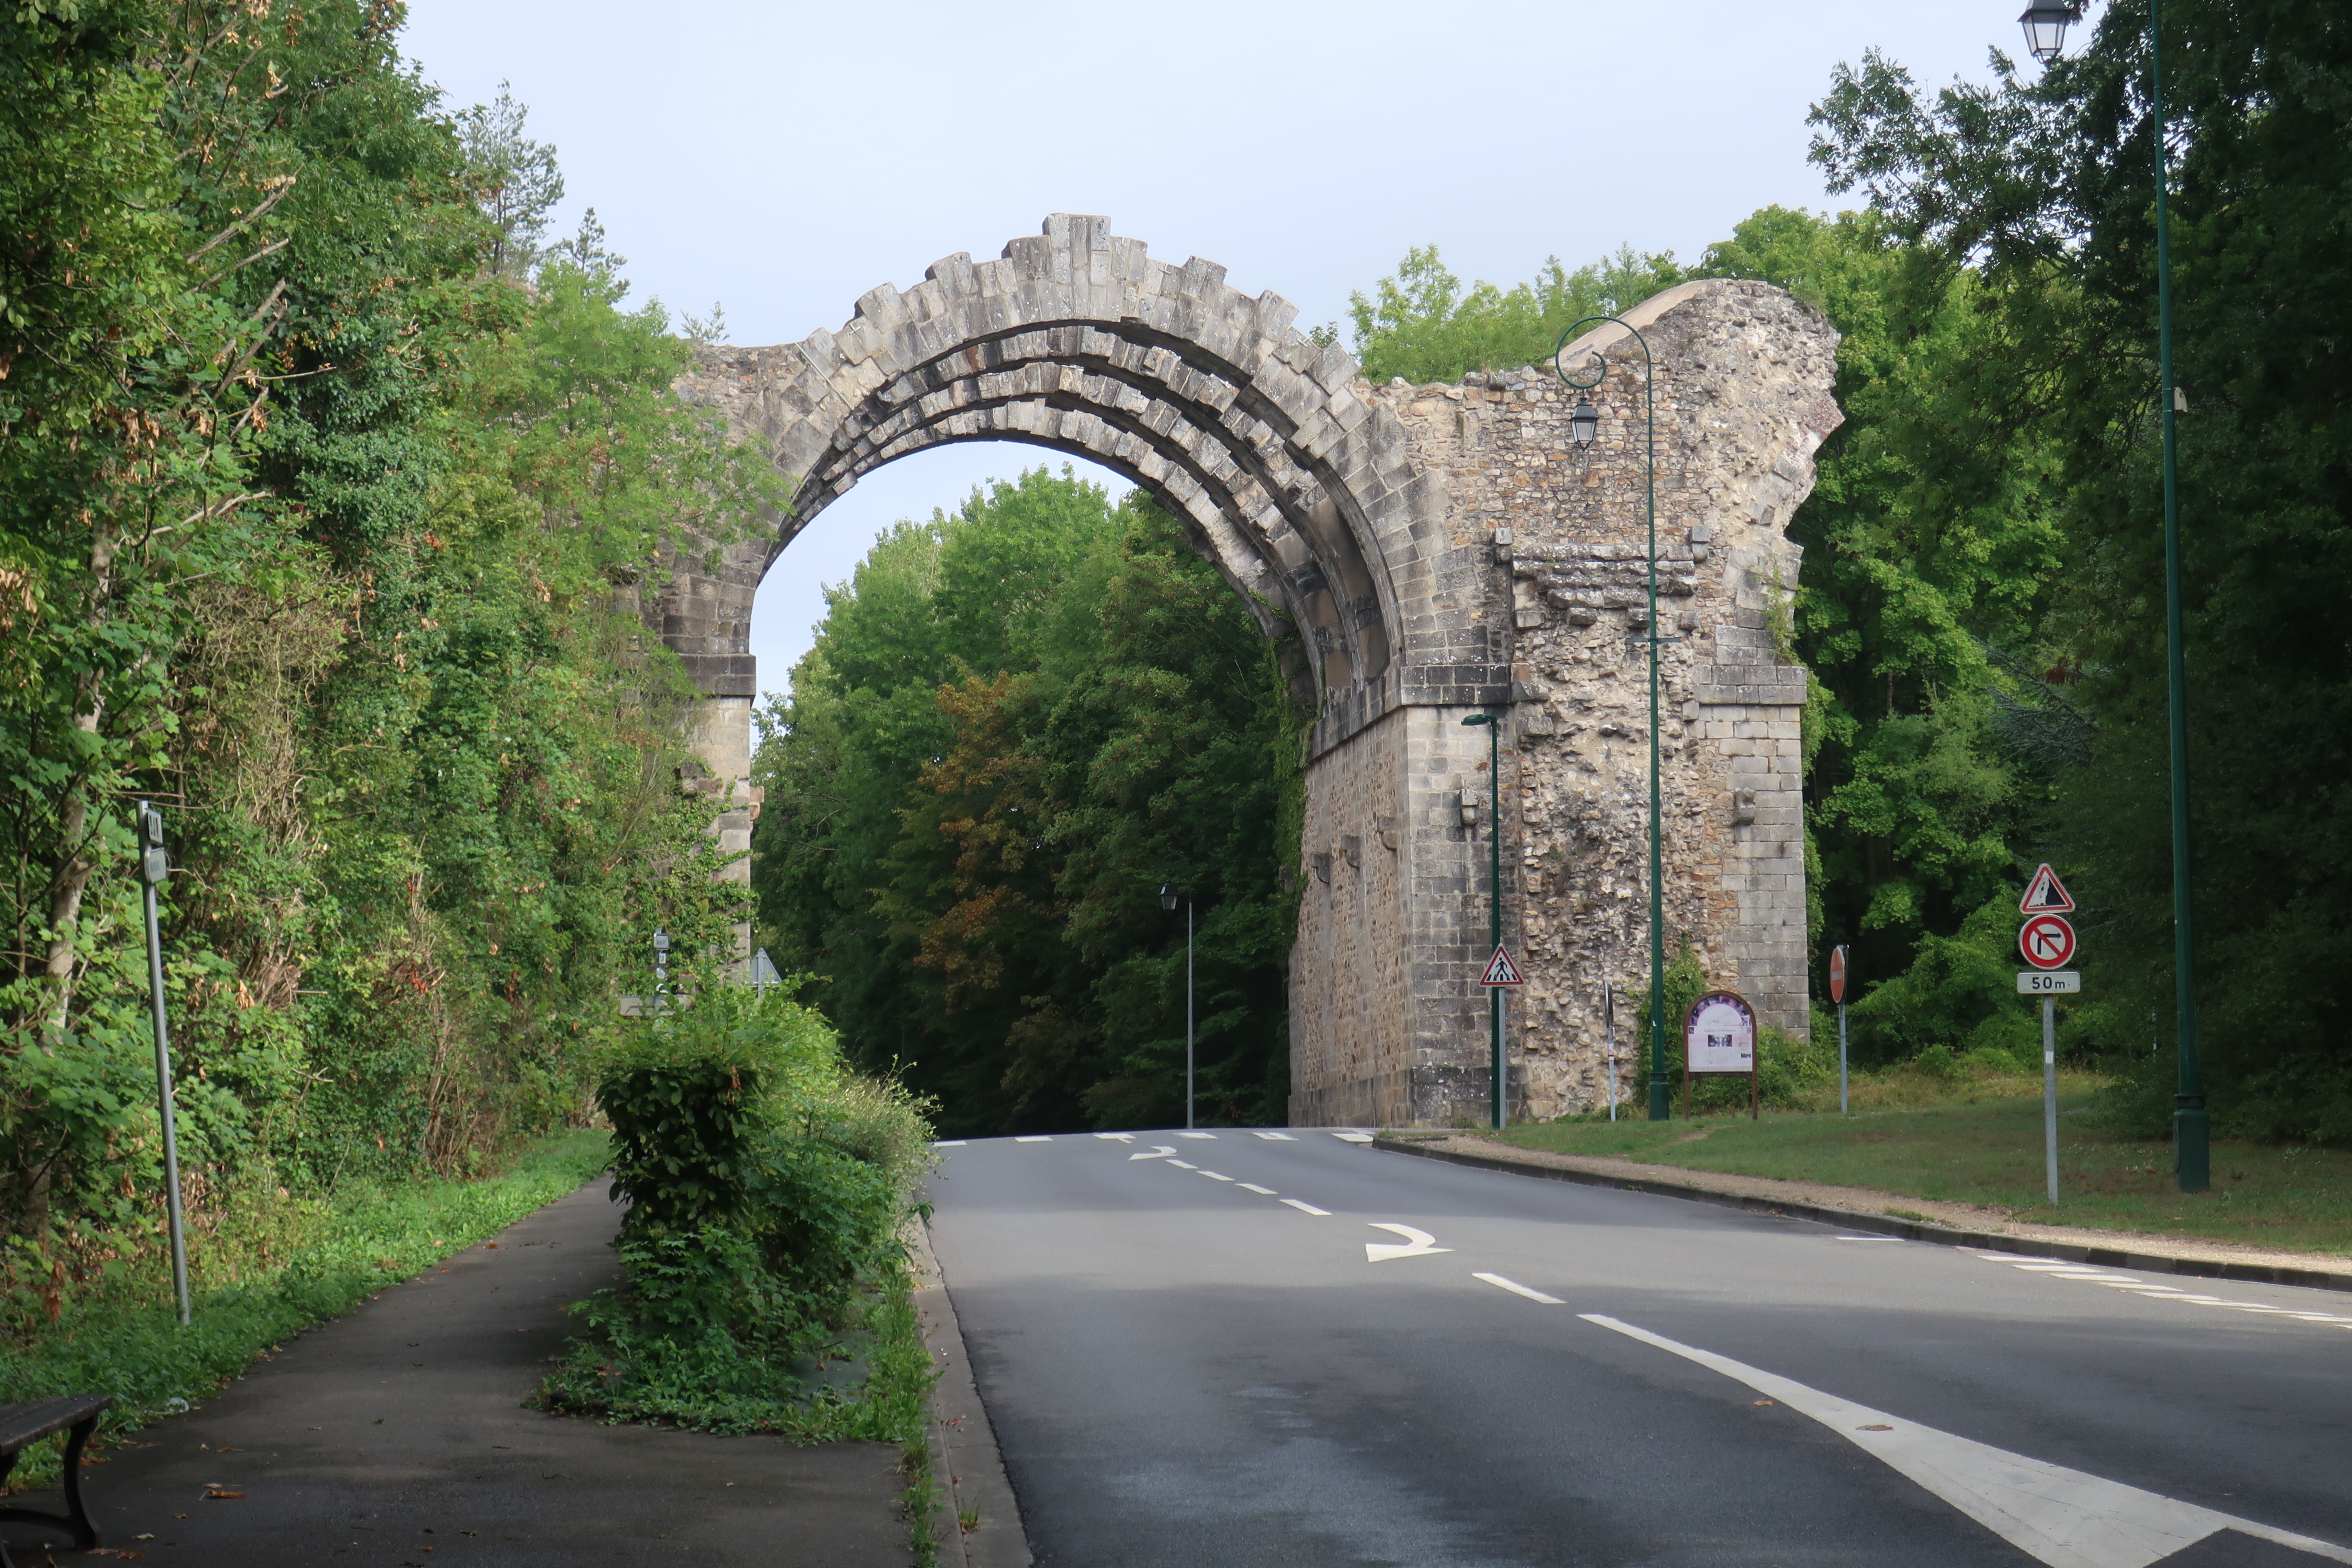
nature, verdure, plant, sky, building, tree, road surface, asphalt, grass, thoroughfare, shrub, bridge, road, landscape, arch, natural landscape, arch bridge, tar, lane, nonbuilding structure, street, garden, medieval architecture, walkway, arcade, fixed link, stone wall, highway, house, gate, rock